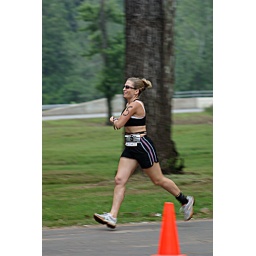
June 1st LR Sprint TRI with the swim in the ski lake and the bike and run on the NLR River trail